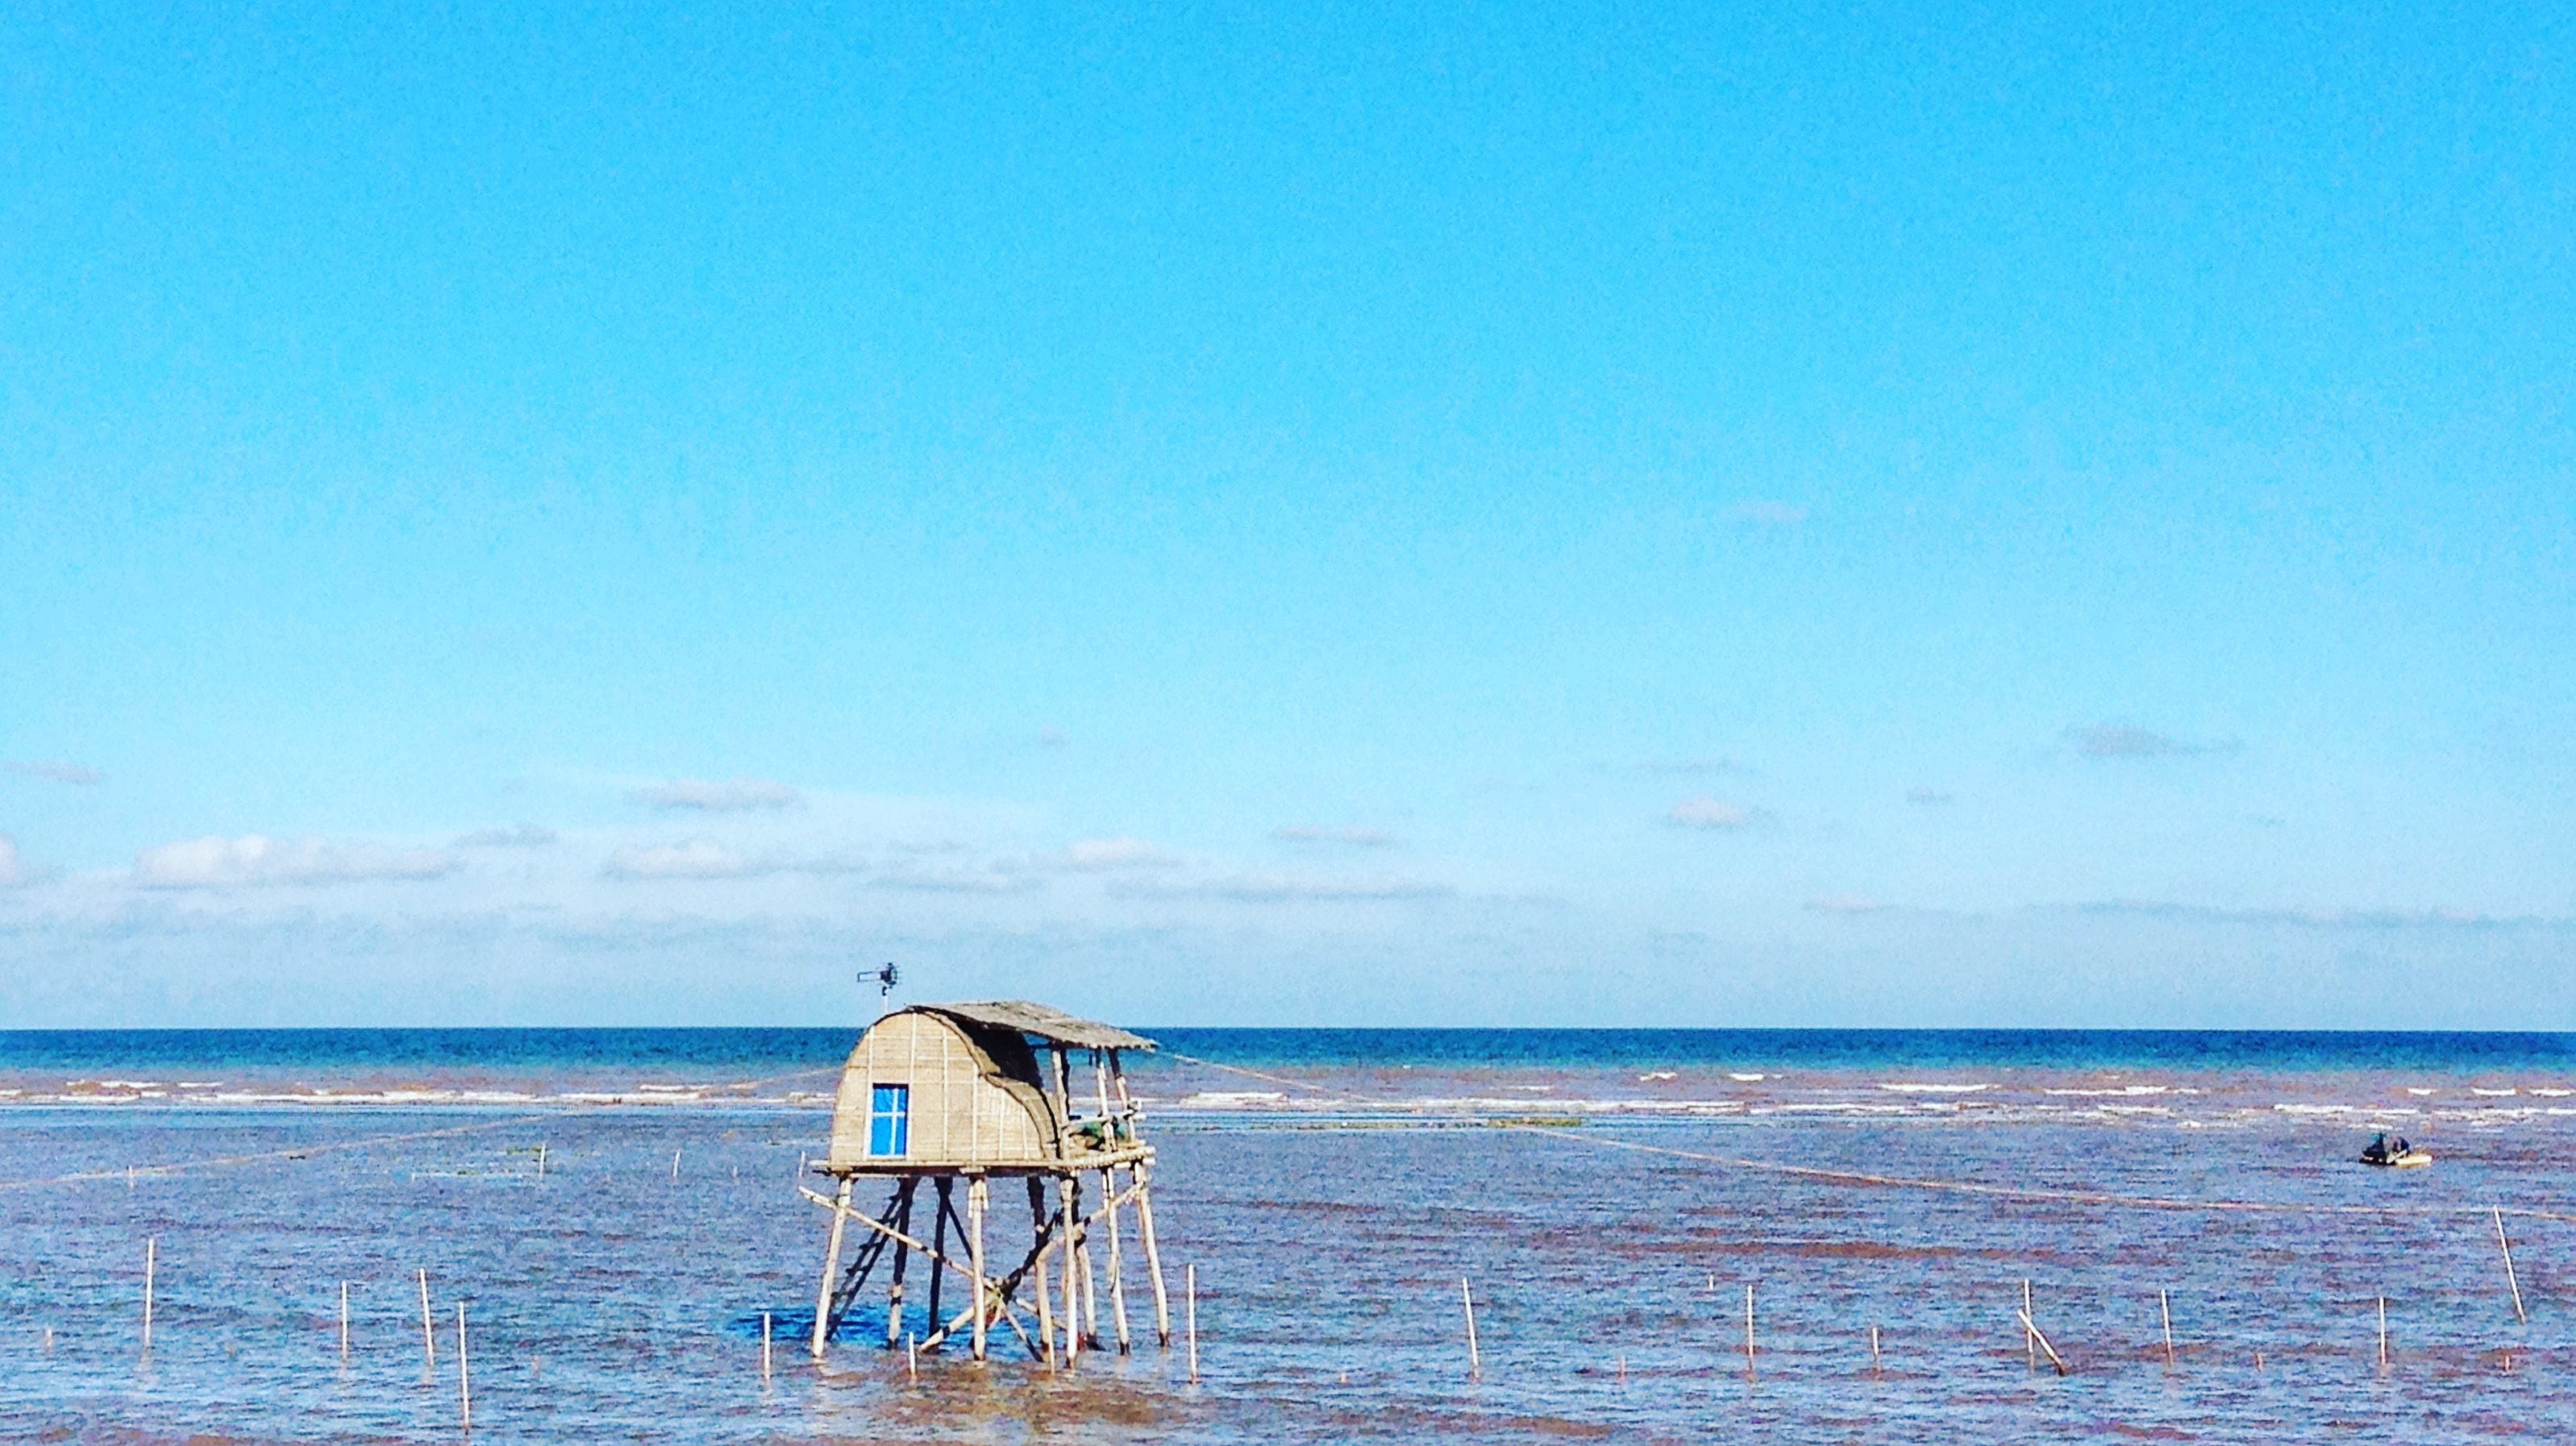
beach, sea, coast, ocean, horizon, shore, vacation, bay, island, body of water, cape, wind wave